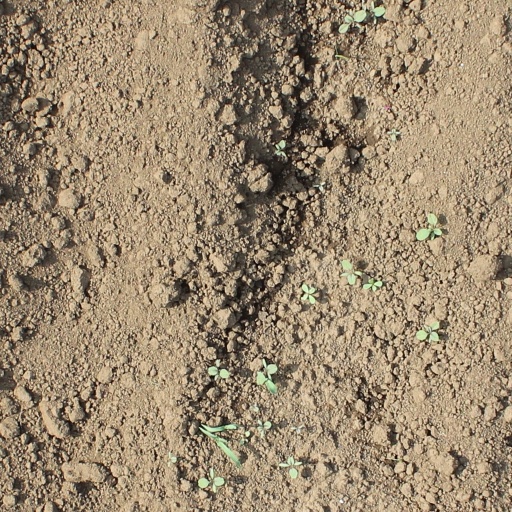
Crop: soybean